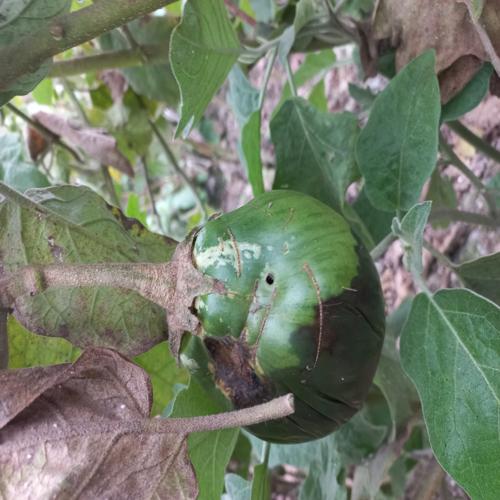
Label: Phomopsis Bright